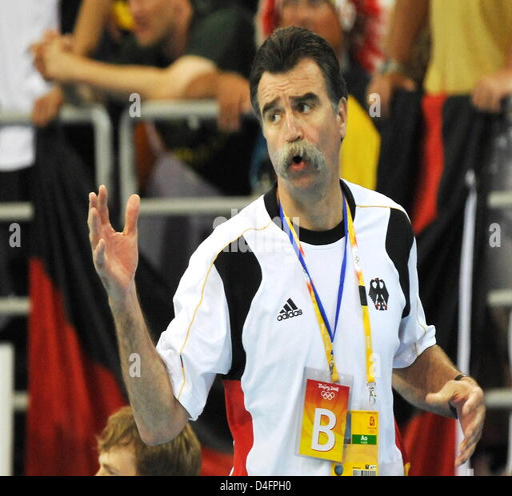
olympic athlete of gestures during the men 's handball preliminary group b match